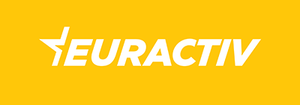
EURACTIV est un réseau de médias européens spécialisé dans la publication d'articles sur l'actualité européenne et sur les grandes questions européennes. Il regroupe une douzaine de rédactions en Europe.